Sudarshana Chakra

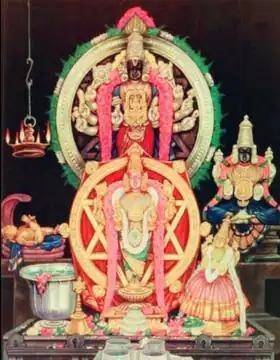
Artistic representation of Chakrapani Perumal worshiped in Tamil Nadu.

The Sudarshana Chakra is a divine discus, attributed to the god Vishnu in the Hindu scriptures. The Sudarshana Chakra is generally portrayed on the right rear hand of the four hands of Vishnu, who also holds the Panchajanya (conch), the Kaumodaki (mace), and the Padma (lotus).